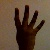
The image shows a hand gesture representing the number 4 in Indian Sign Language.